Bolands Centre

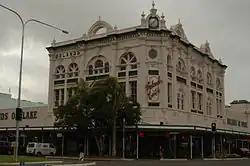
Bolands Centre

Bolands Centre is a heritage-listed department store at Lake Street, Cairns City, Cairns, Cairns Region, Queensland, Australia. Designed by Edward Gregory Waters and built in 1912, the Centre was home to a David Jones department store and a prominent toy shop. It is also known as Boland's Building and Boland's Departmental Store. It was added to the Queensland Heritage Register on 7 April 2006.